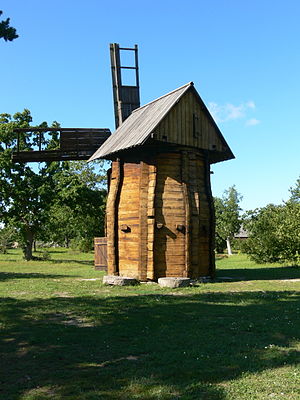
Bungemuseet
Bungemuseet er et kulturhistorisk frilandsmuseum i Bunge sogn, et par kilometer vest for Fårösund på det nordlige Gotland.